Kahalgaon railway station

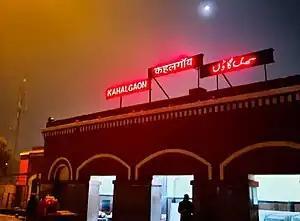

Kahalgaon Railway Station (station code: Clg), is a railway station on Sahibganj loop line under the Malda railway division of Eastern Railway zone. It serves Kahalgaon City of Bhagalpur district in the Indian state of Bihar.The Kahalgaon railway station is connected to most of the major cities in India by the railway network.